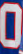
Number: 0